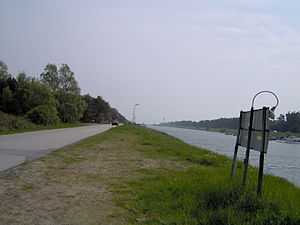
Falsterbokanalen
Kanalen mod Kämpingebukten (Østersøen)
Falsterbokanalen er en 1600 m lang kanal i det sydvestlige Skåne i Sverige, som leder søfarten gennem Falsterbonäset fra Østersøen til Øresund. Selve den rute, som skibene har skullet følge, er 27 km lang.